Arabesque (ballet position)

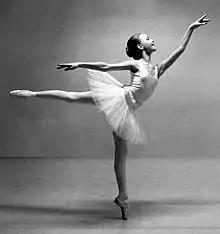
Arabesque position with working leg "à la hauteur", forming a 90° angle with supporting leg

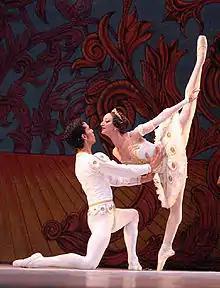
"Arabesque penchée"

Arabesque (literally, "in Arabic fashion") in dance, particularly ballet, is a body position in which a dancer stands on one leg–the "supporting" leg–with the other leg–the "working" leg–turned out and extended behind the body, with both legs held straight.